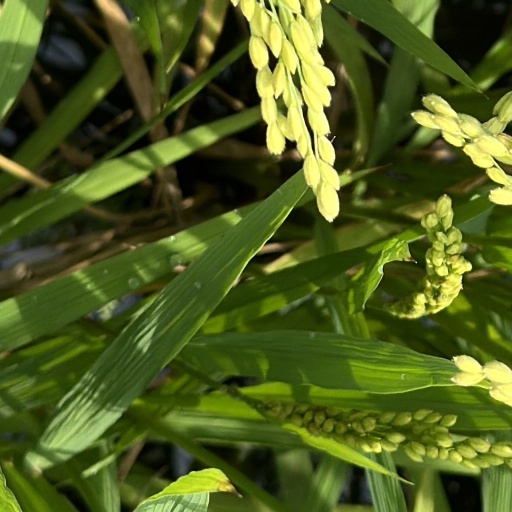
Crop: rice